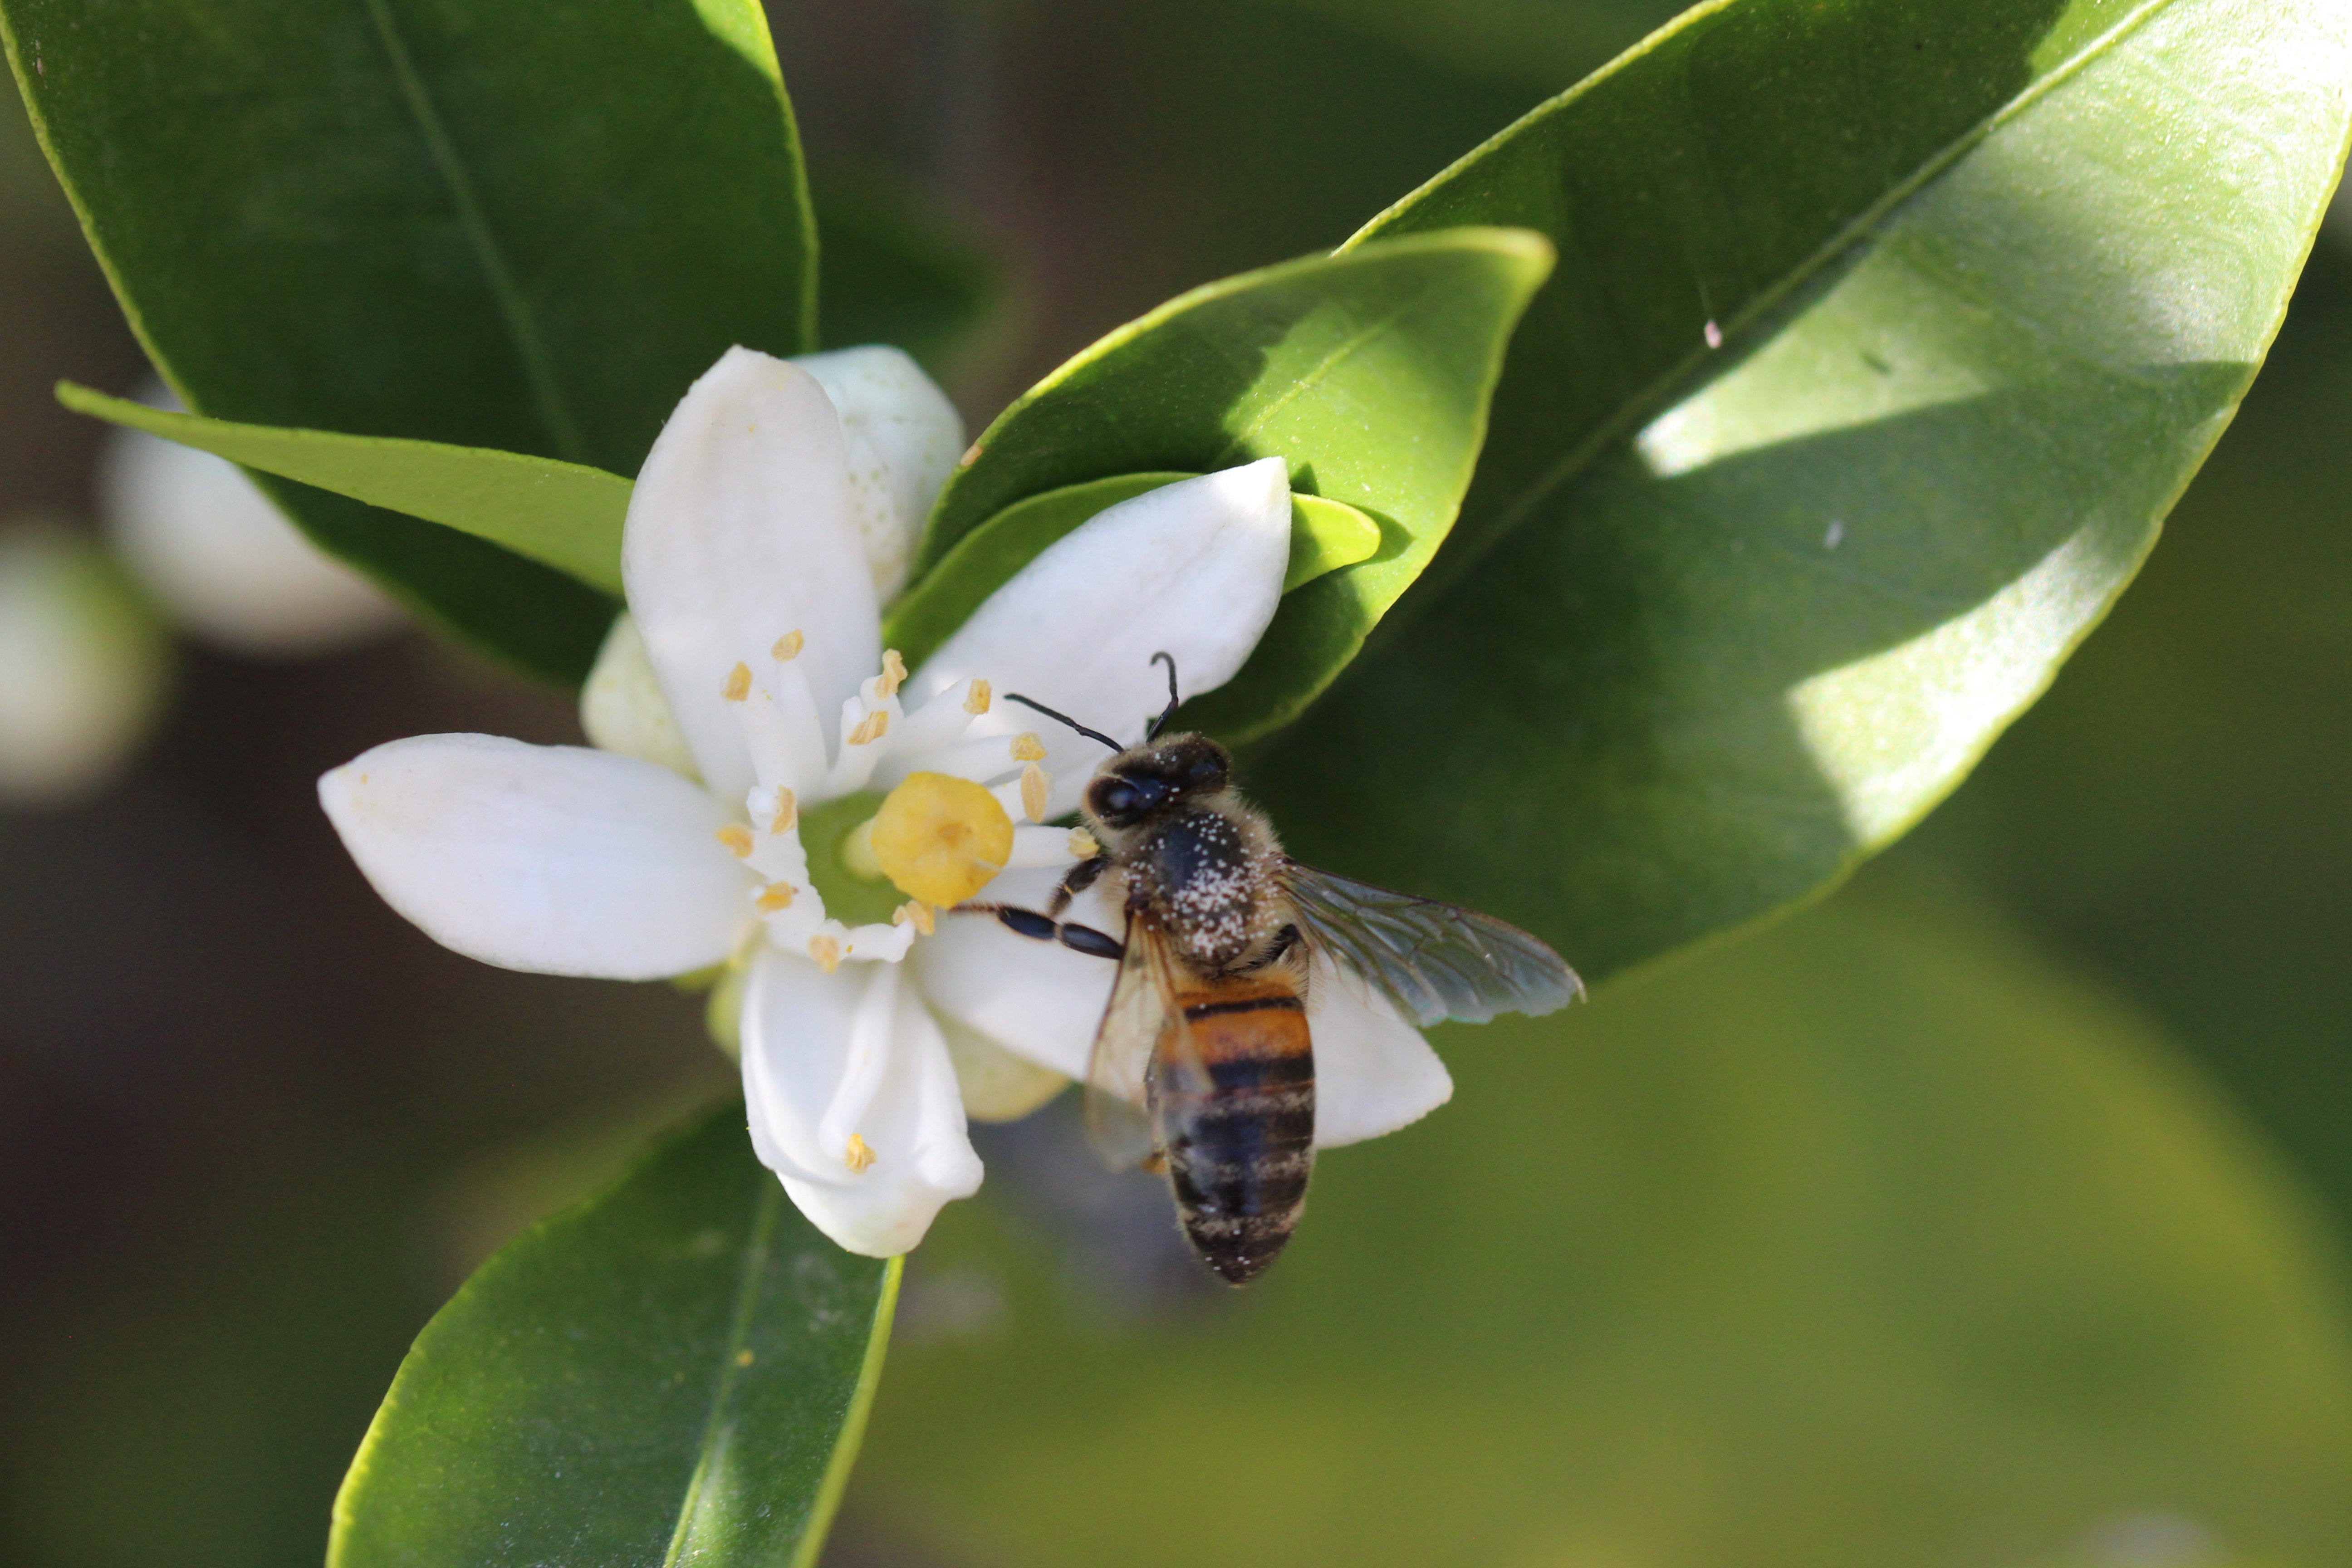
nature, blossom, plant, photography, flower, green, insect, botany, flora, fauna, invertebrate, close up, bee, wasp, honeybee, nectar, macro photography, arthropod, honey bee, pollinator, membrane winged insect